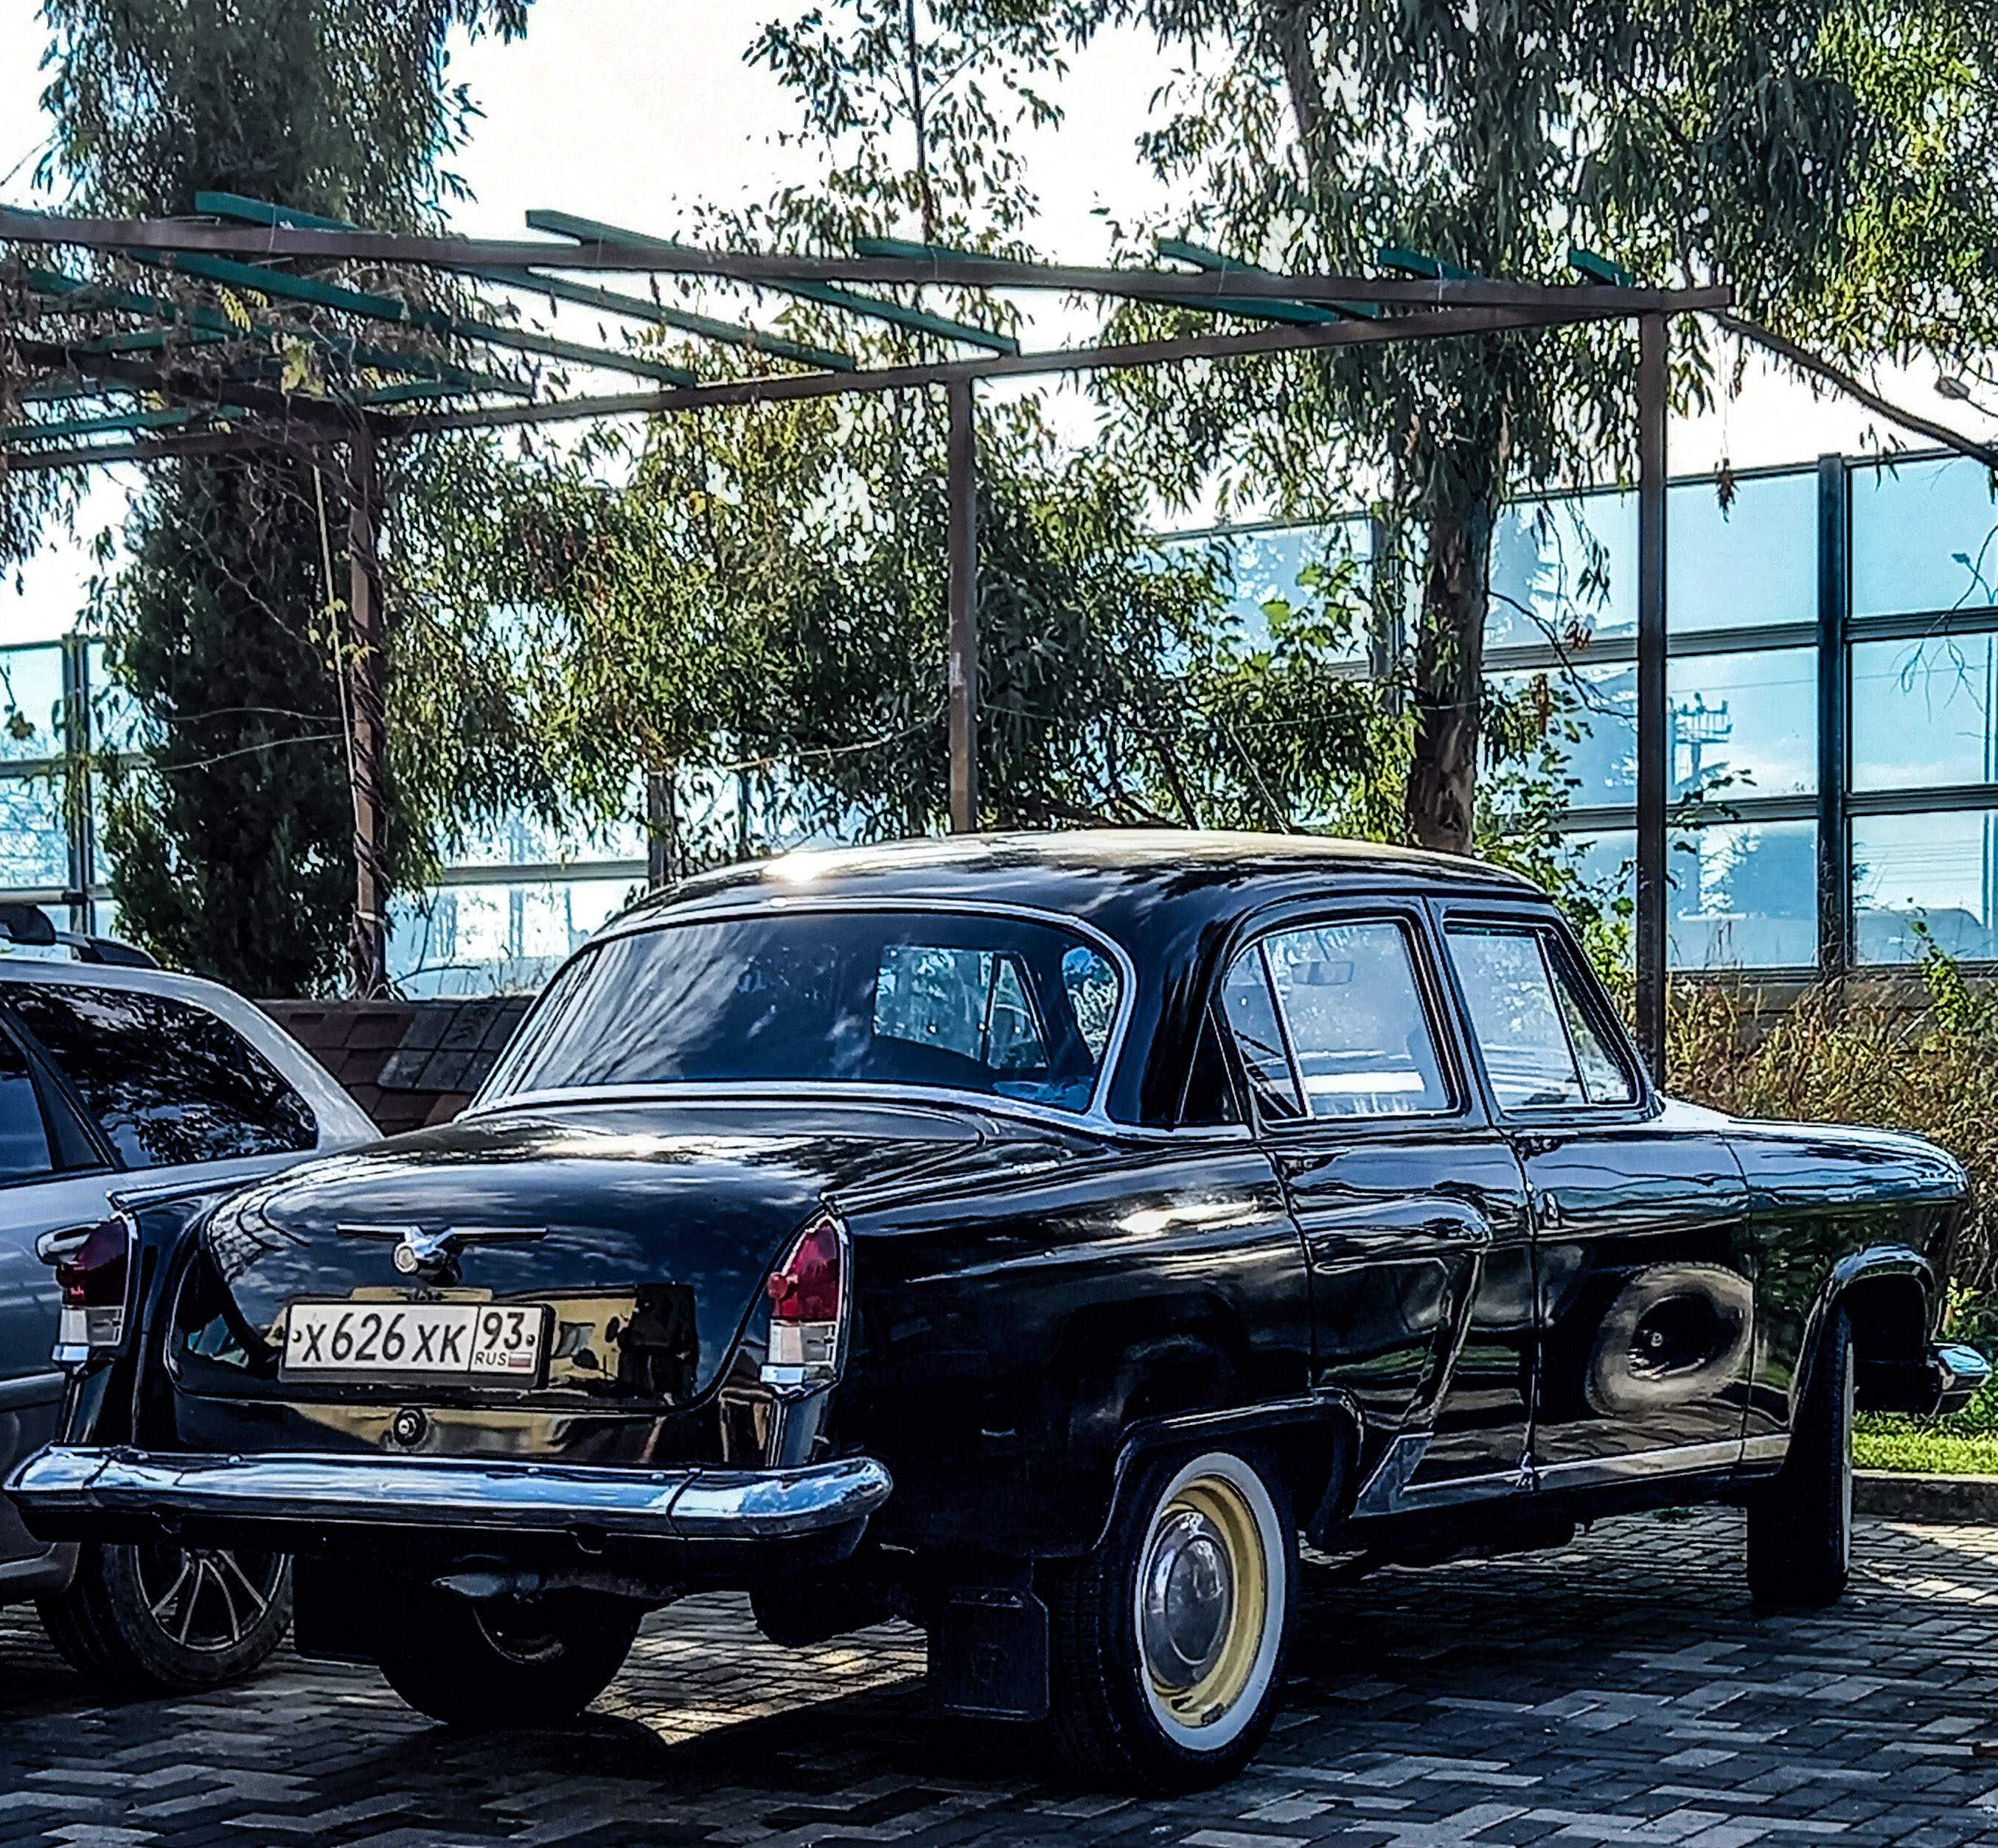
auto, wheel, Automotive parking light, car, tire, vehicle, land vehicle, vehicle registration plate, automotive lighting, motor vehicle, automotive design, sky, notchback, automotive exterior, tree, plant, automotive tail brake light, hood, personal luxury car, bumper, kit car, hardtop, classic car, automotive wheel system, full size car, classic, vehicle door, antique car, automotive tire, family car, mid size car, window, luxury vehicle, fence, hubcap, trunk, vintage car, metal, compact car, coupe, sedan, rolling, mesh, custom car, transport, parking